Nancy Sinatra

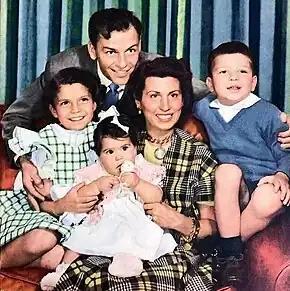
Sinatra family portrait, 1949, with Nancy at far left

Sinatra was born on June 8, 1940, in Jersey City, New Jersey. She is the eldest of the three children born to Frank Sinatra and his first wife, Nancy Barbato. Both of her parents were of Italian ancestry. When she was a toddler, the family moved to Hasbrouck Heights, New Jersey. They later moved again to Toluca Lake, California, for her father's Hollywood career. There she spent many years in piano, dance and dramatic performance lessons, and undertook months of voice lessons.